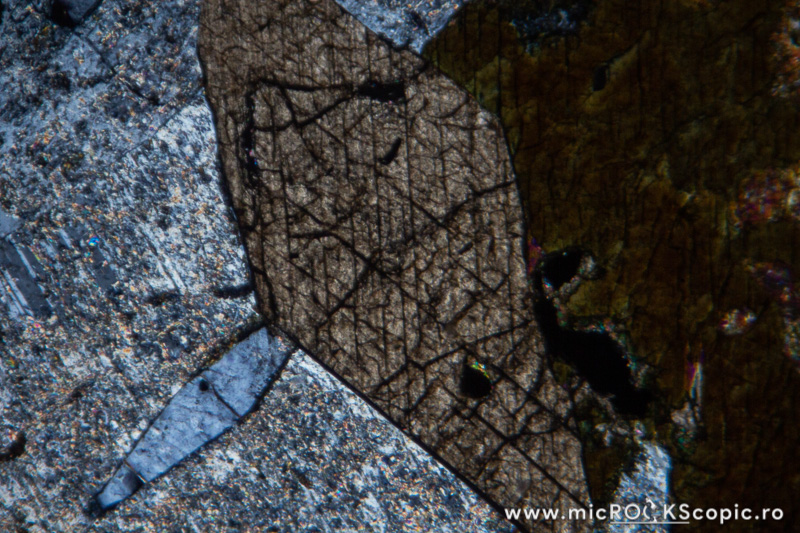
Mineral: titanite